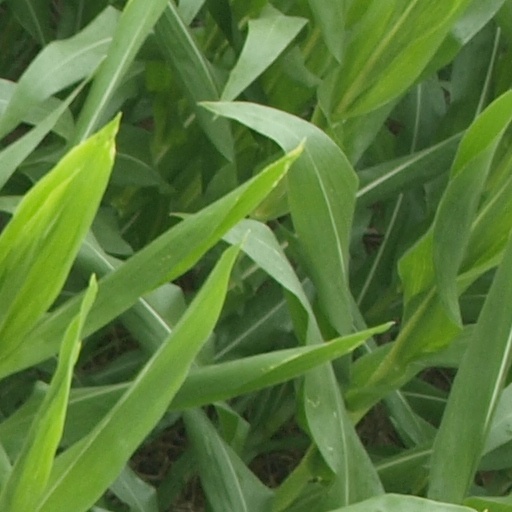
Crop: maize; corn